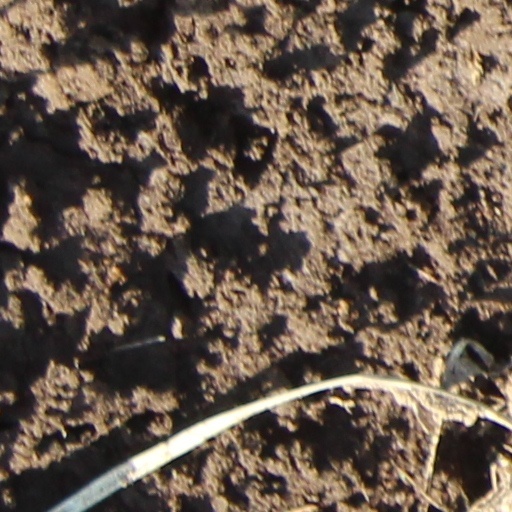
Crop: wheat